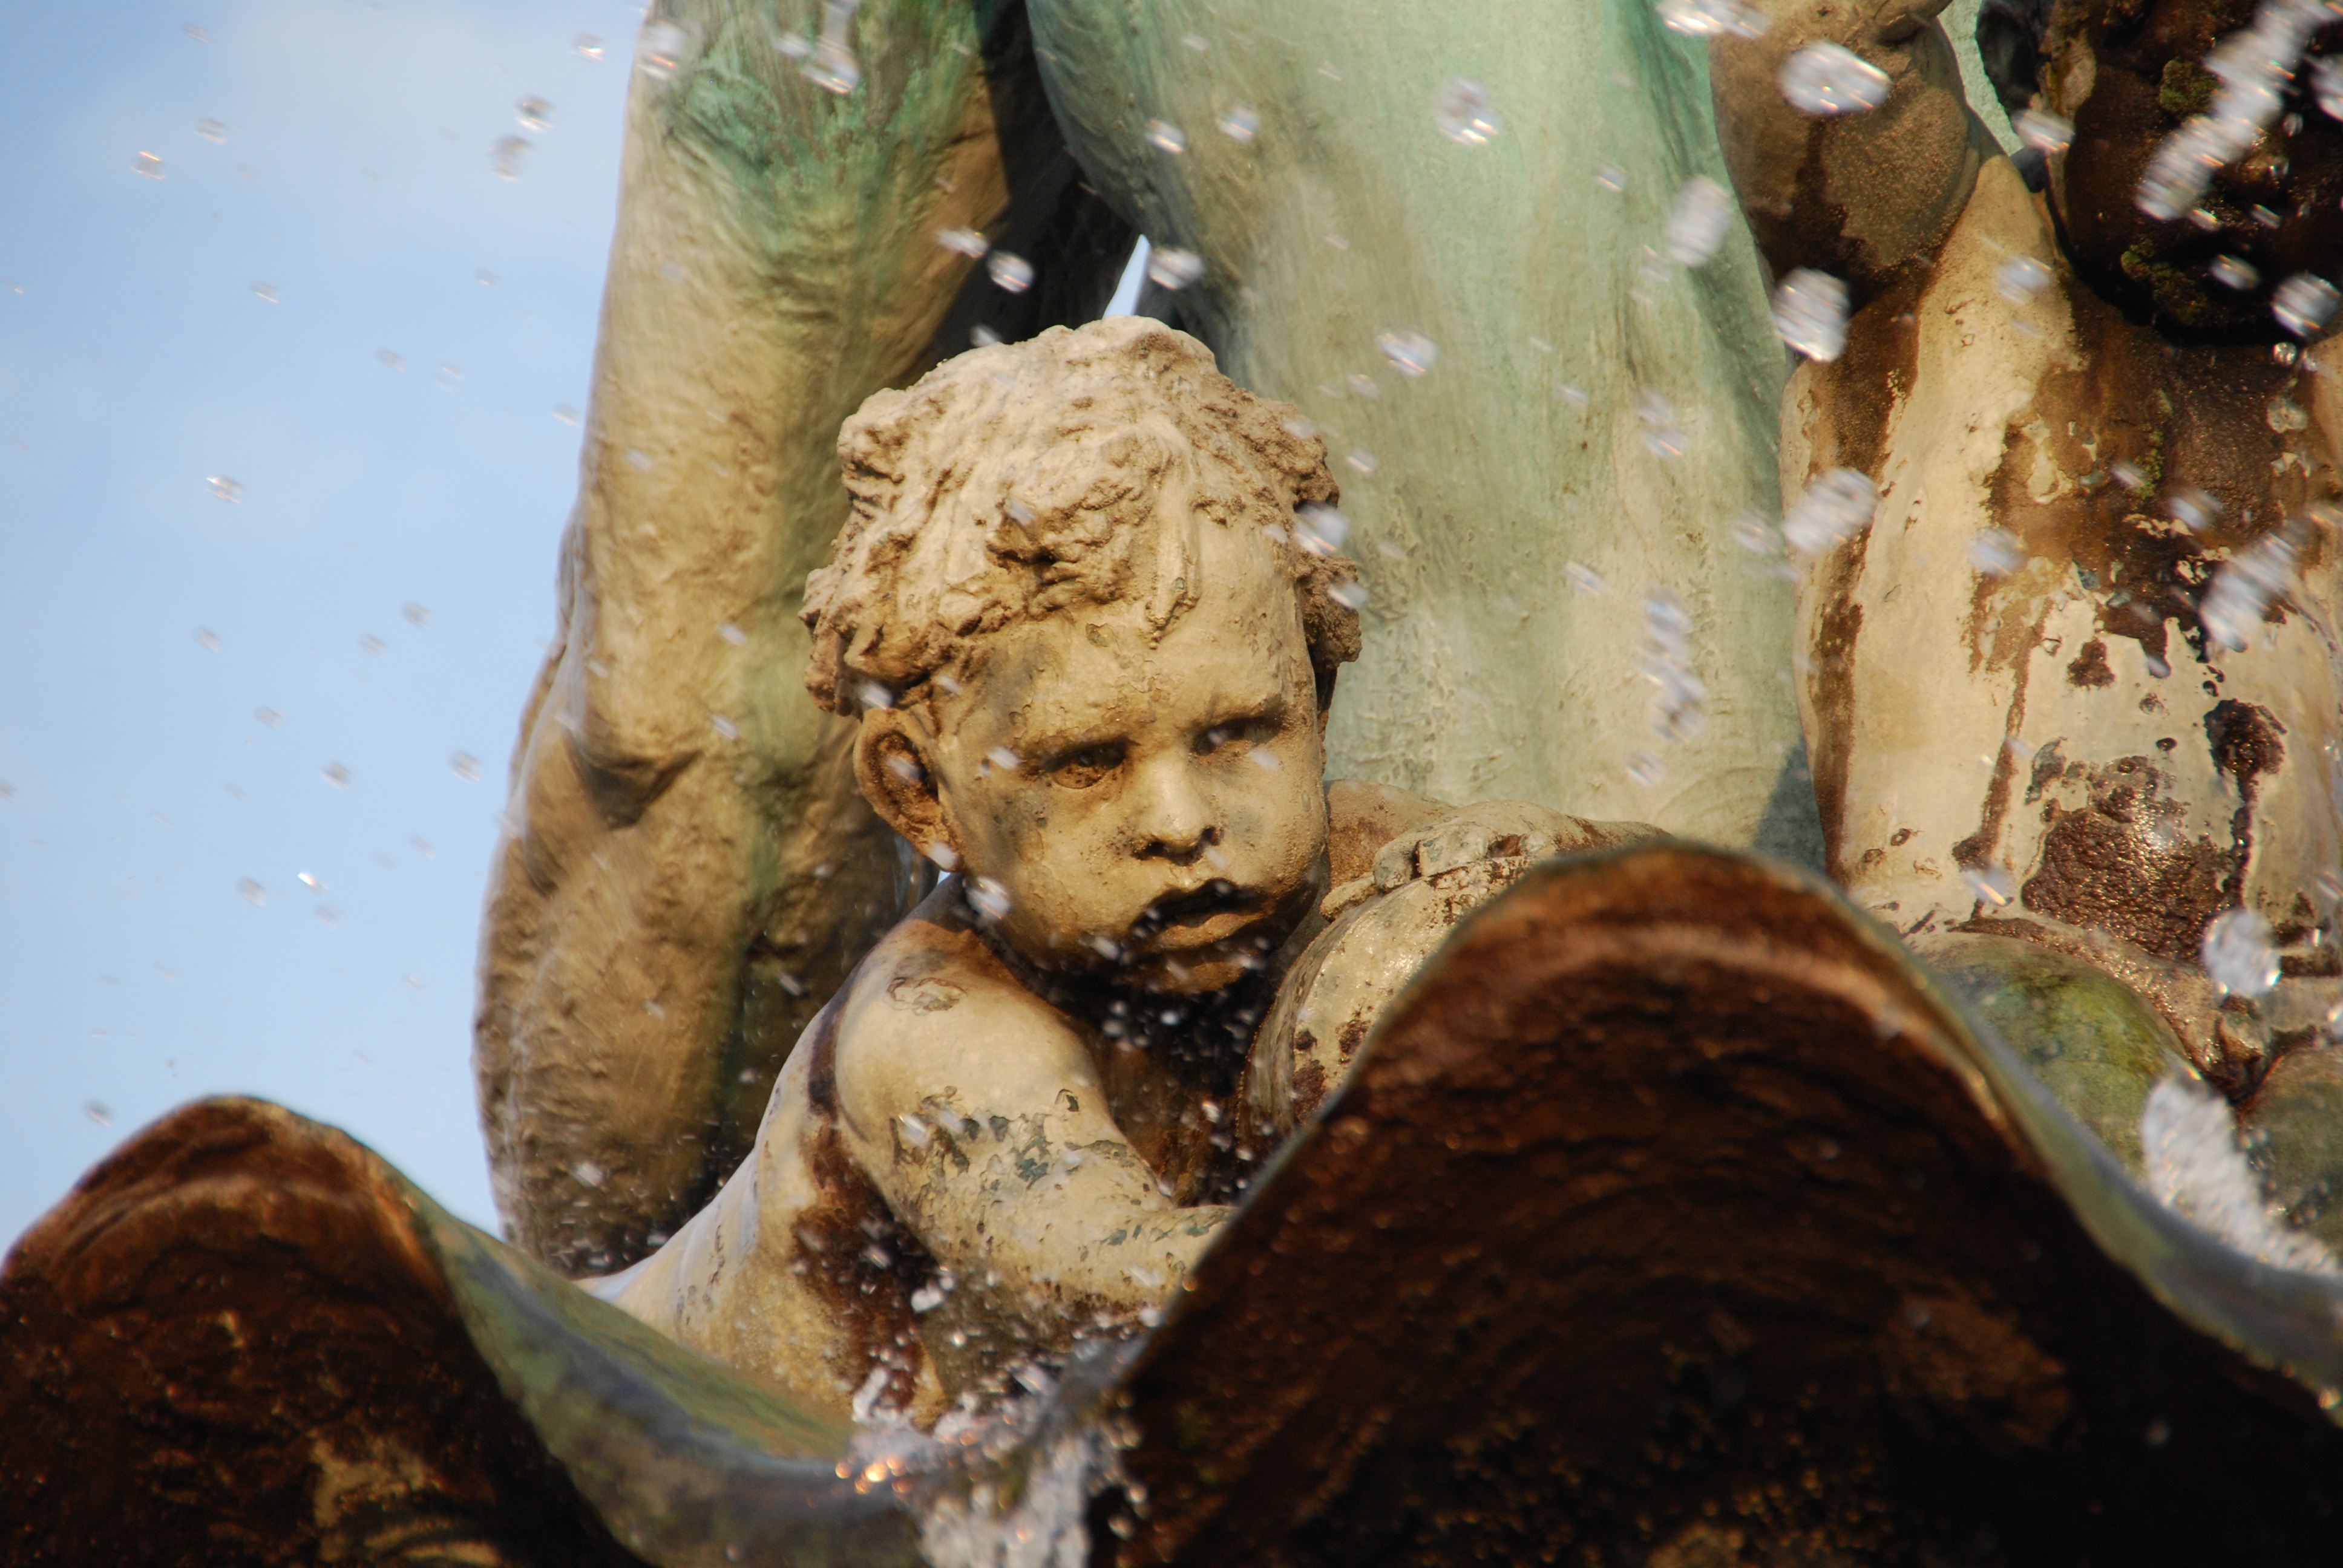
flower, sculpture, source, berlin, image, carving, mythology, ancient history